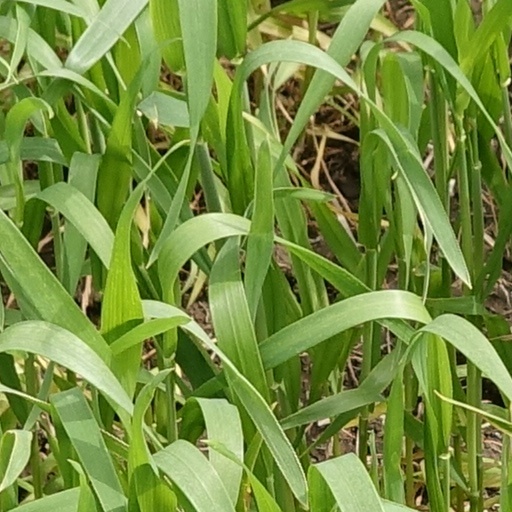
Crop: wheat